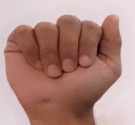
ASL sign: A